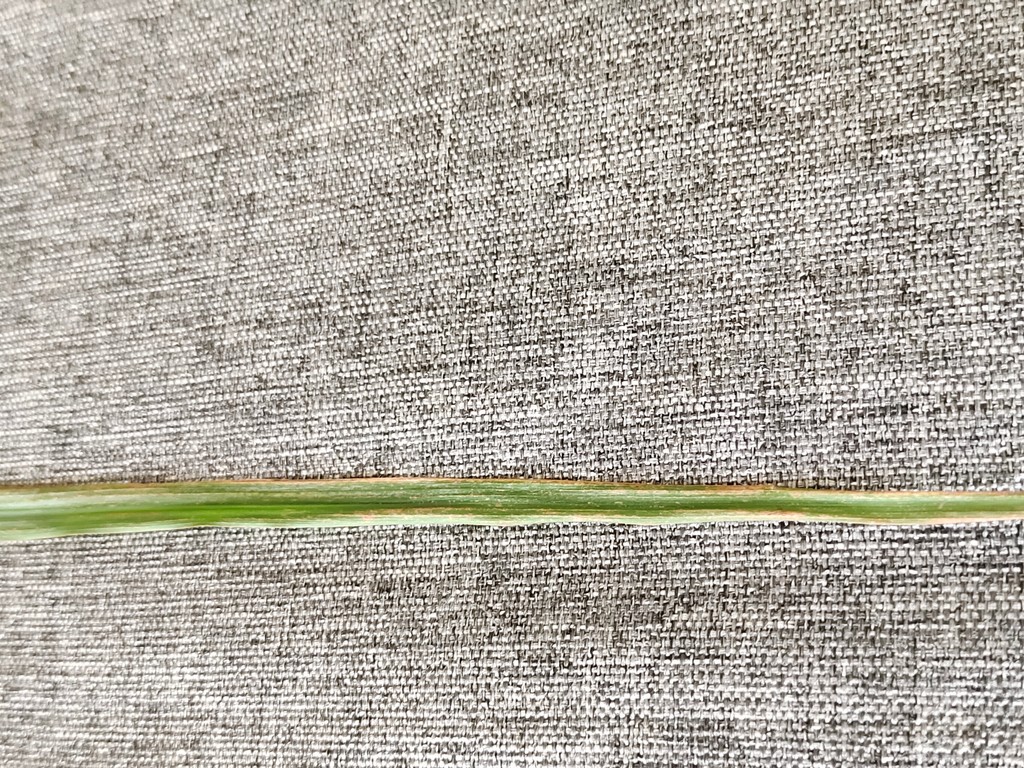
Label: Unhealthy